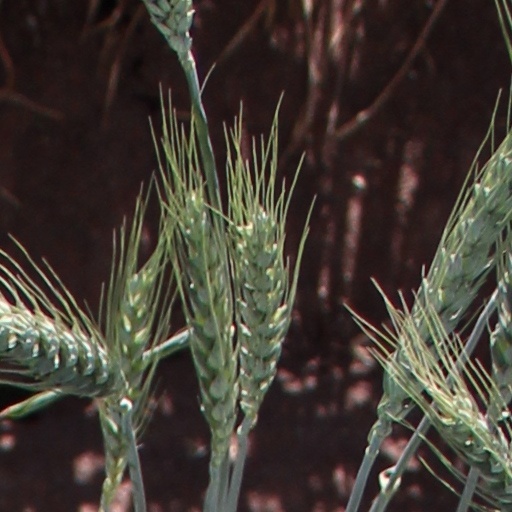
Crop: wheat